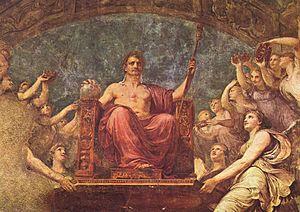
Si vis pacem, para bellum est une locution latine. Elle représente le concept de paix armée.